Greater Western Sydney

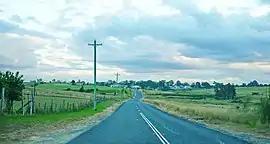
Rural suburb of Luddenham

While overall a lower income area for Sydney, with families who are dependent on childcare as both parents work, and higher than average unemployment and lower than average salary levels, Western Sydney has some exceedingly high income suburbs nonetheless. Namely, the suburb of The Ponds, in the City of Blacktown, which is the most highly advantaged suburb in NSW on the SEIFA index of advantage-disadvantage, ahead of suburbs on the North Shore, such as St Ives and Avalon.